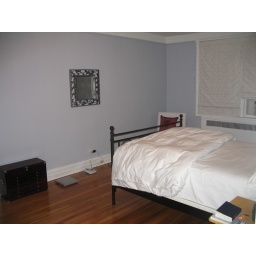
Bedroom, looking in from bedroom door